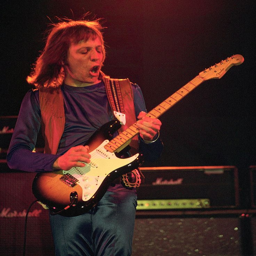
person , started as the lead guitarist for hard rock artist